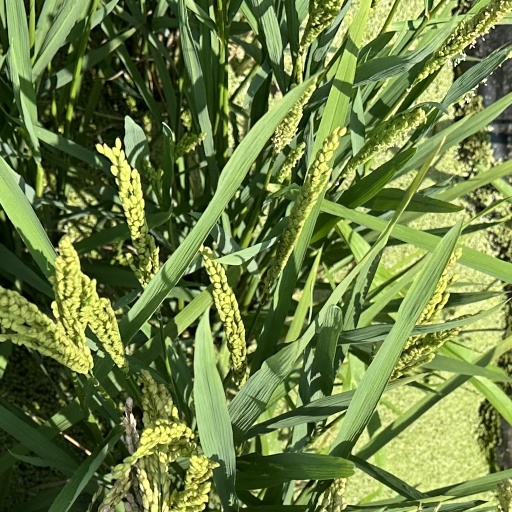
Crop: rice